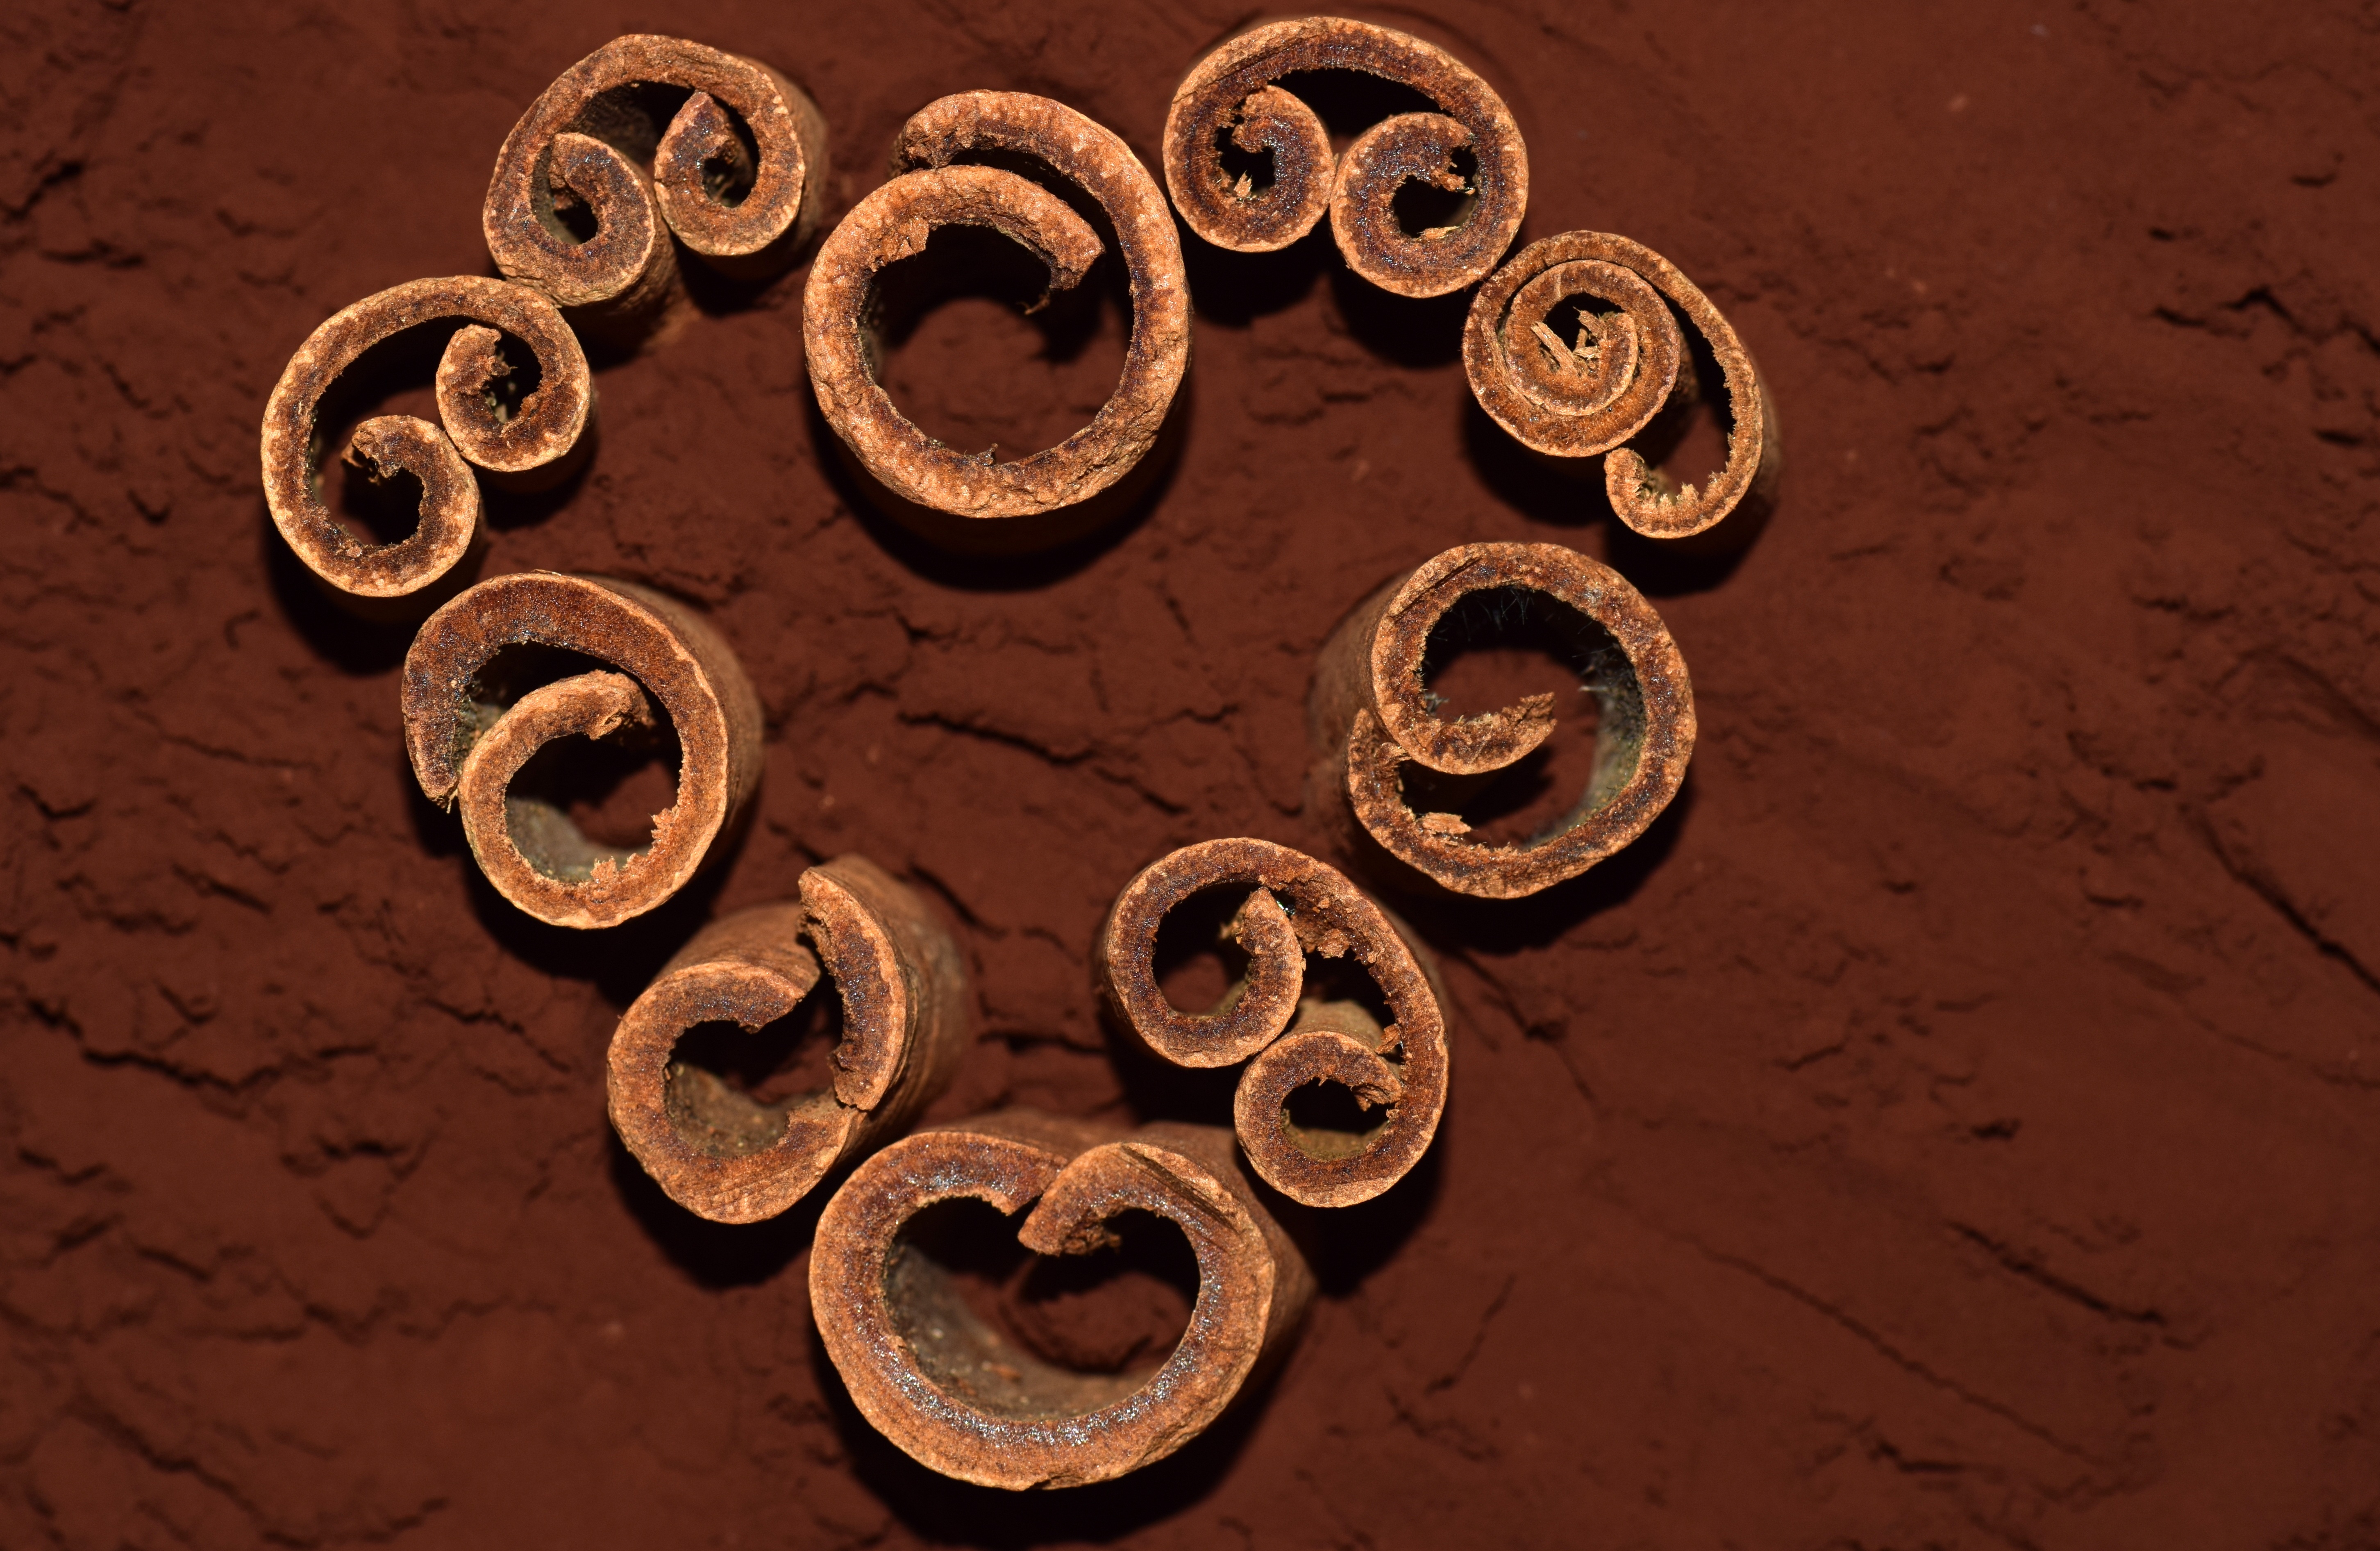
wood, chain, number, heart, decoration, spice, metal, brown, kitchen, christmas, bakery, material, circle, cook, cinnamon, close up, advent, bake, christmas time, font, copper, spicy, rod, iron, organ, carving, fragrance, aromatic, macro photography, cinnamon sticks, kakau, cinnamon heart, heart of cinnamon